Describe the emotion expressed in this image:  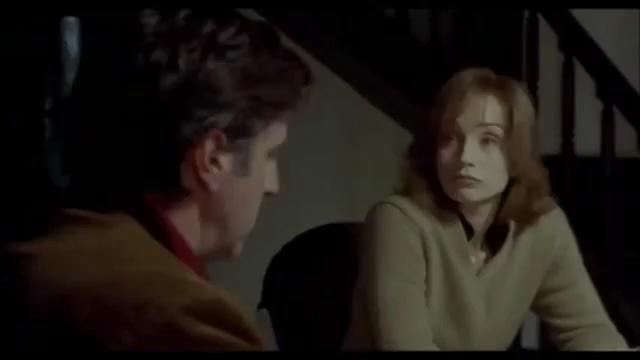
This person displays Fear, valence and arousal with moderate intensity.